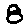
Label: 8